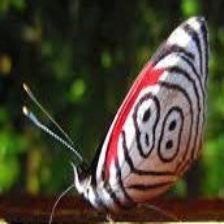
Species: AN 88